Economy of Ohio

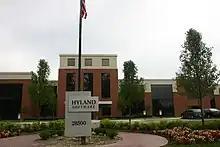
Hyland Software, headquartered in Westlake, is the developer of the enterprise content management software OnBase.

Headquartered in Cleveland and founded in 1932, MTD Products employs 6,800 residents in the state and is a major manufacturer of heavy duty lawn equipment. Advanced Drainage Systems headquartered in Hilliard employs 3,900 residents and specializes in manufacturing industrial components and equipment. Aleris International, headquartered in Beachwood, employs 8,500 residents and is one of the world's largest recyclers of aluminum and zinc, manufacturing alloy sheet metal. Park-Ohio, Inc., located in Cleveland, operates in 16 countries with over 3,000 employees. Mallory Marine is a manufacturer of aquatic travel components and located in Cleveland. Cincinnati-based Michelman, Inc. is involved in developing water-based barrier and functional coating.